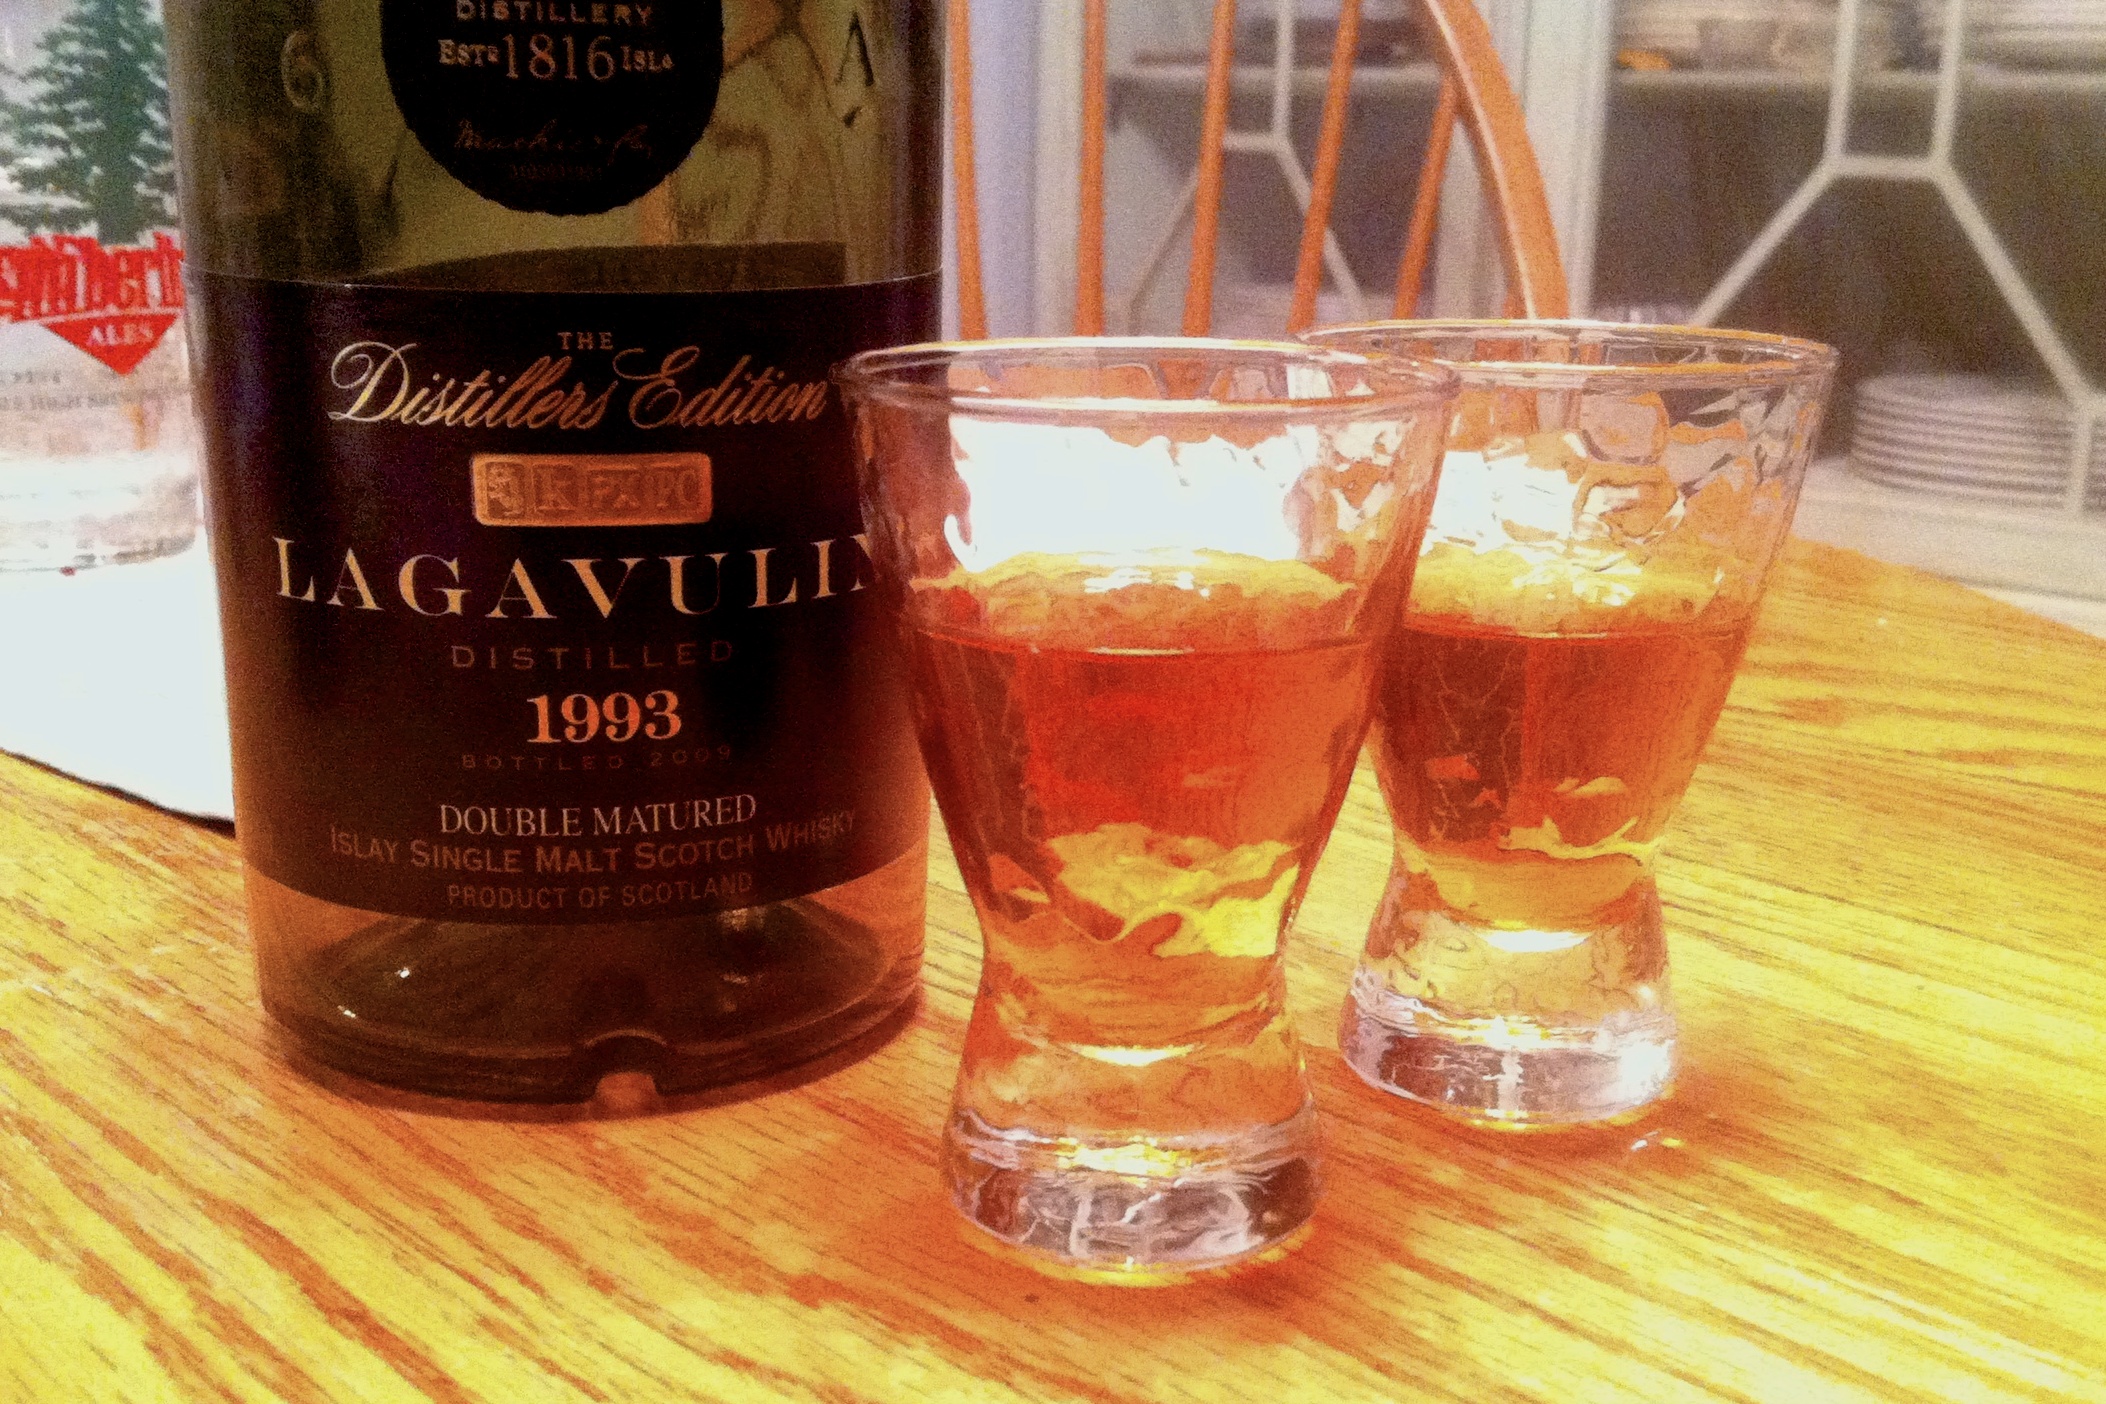
drink, beer, whisky, liqueur, odyssey, alcoholic beverage, distilled beverage